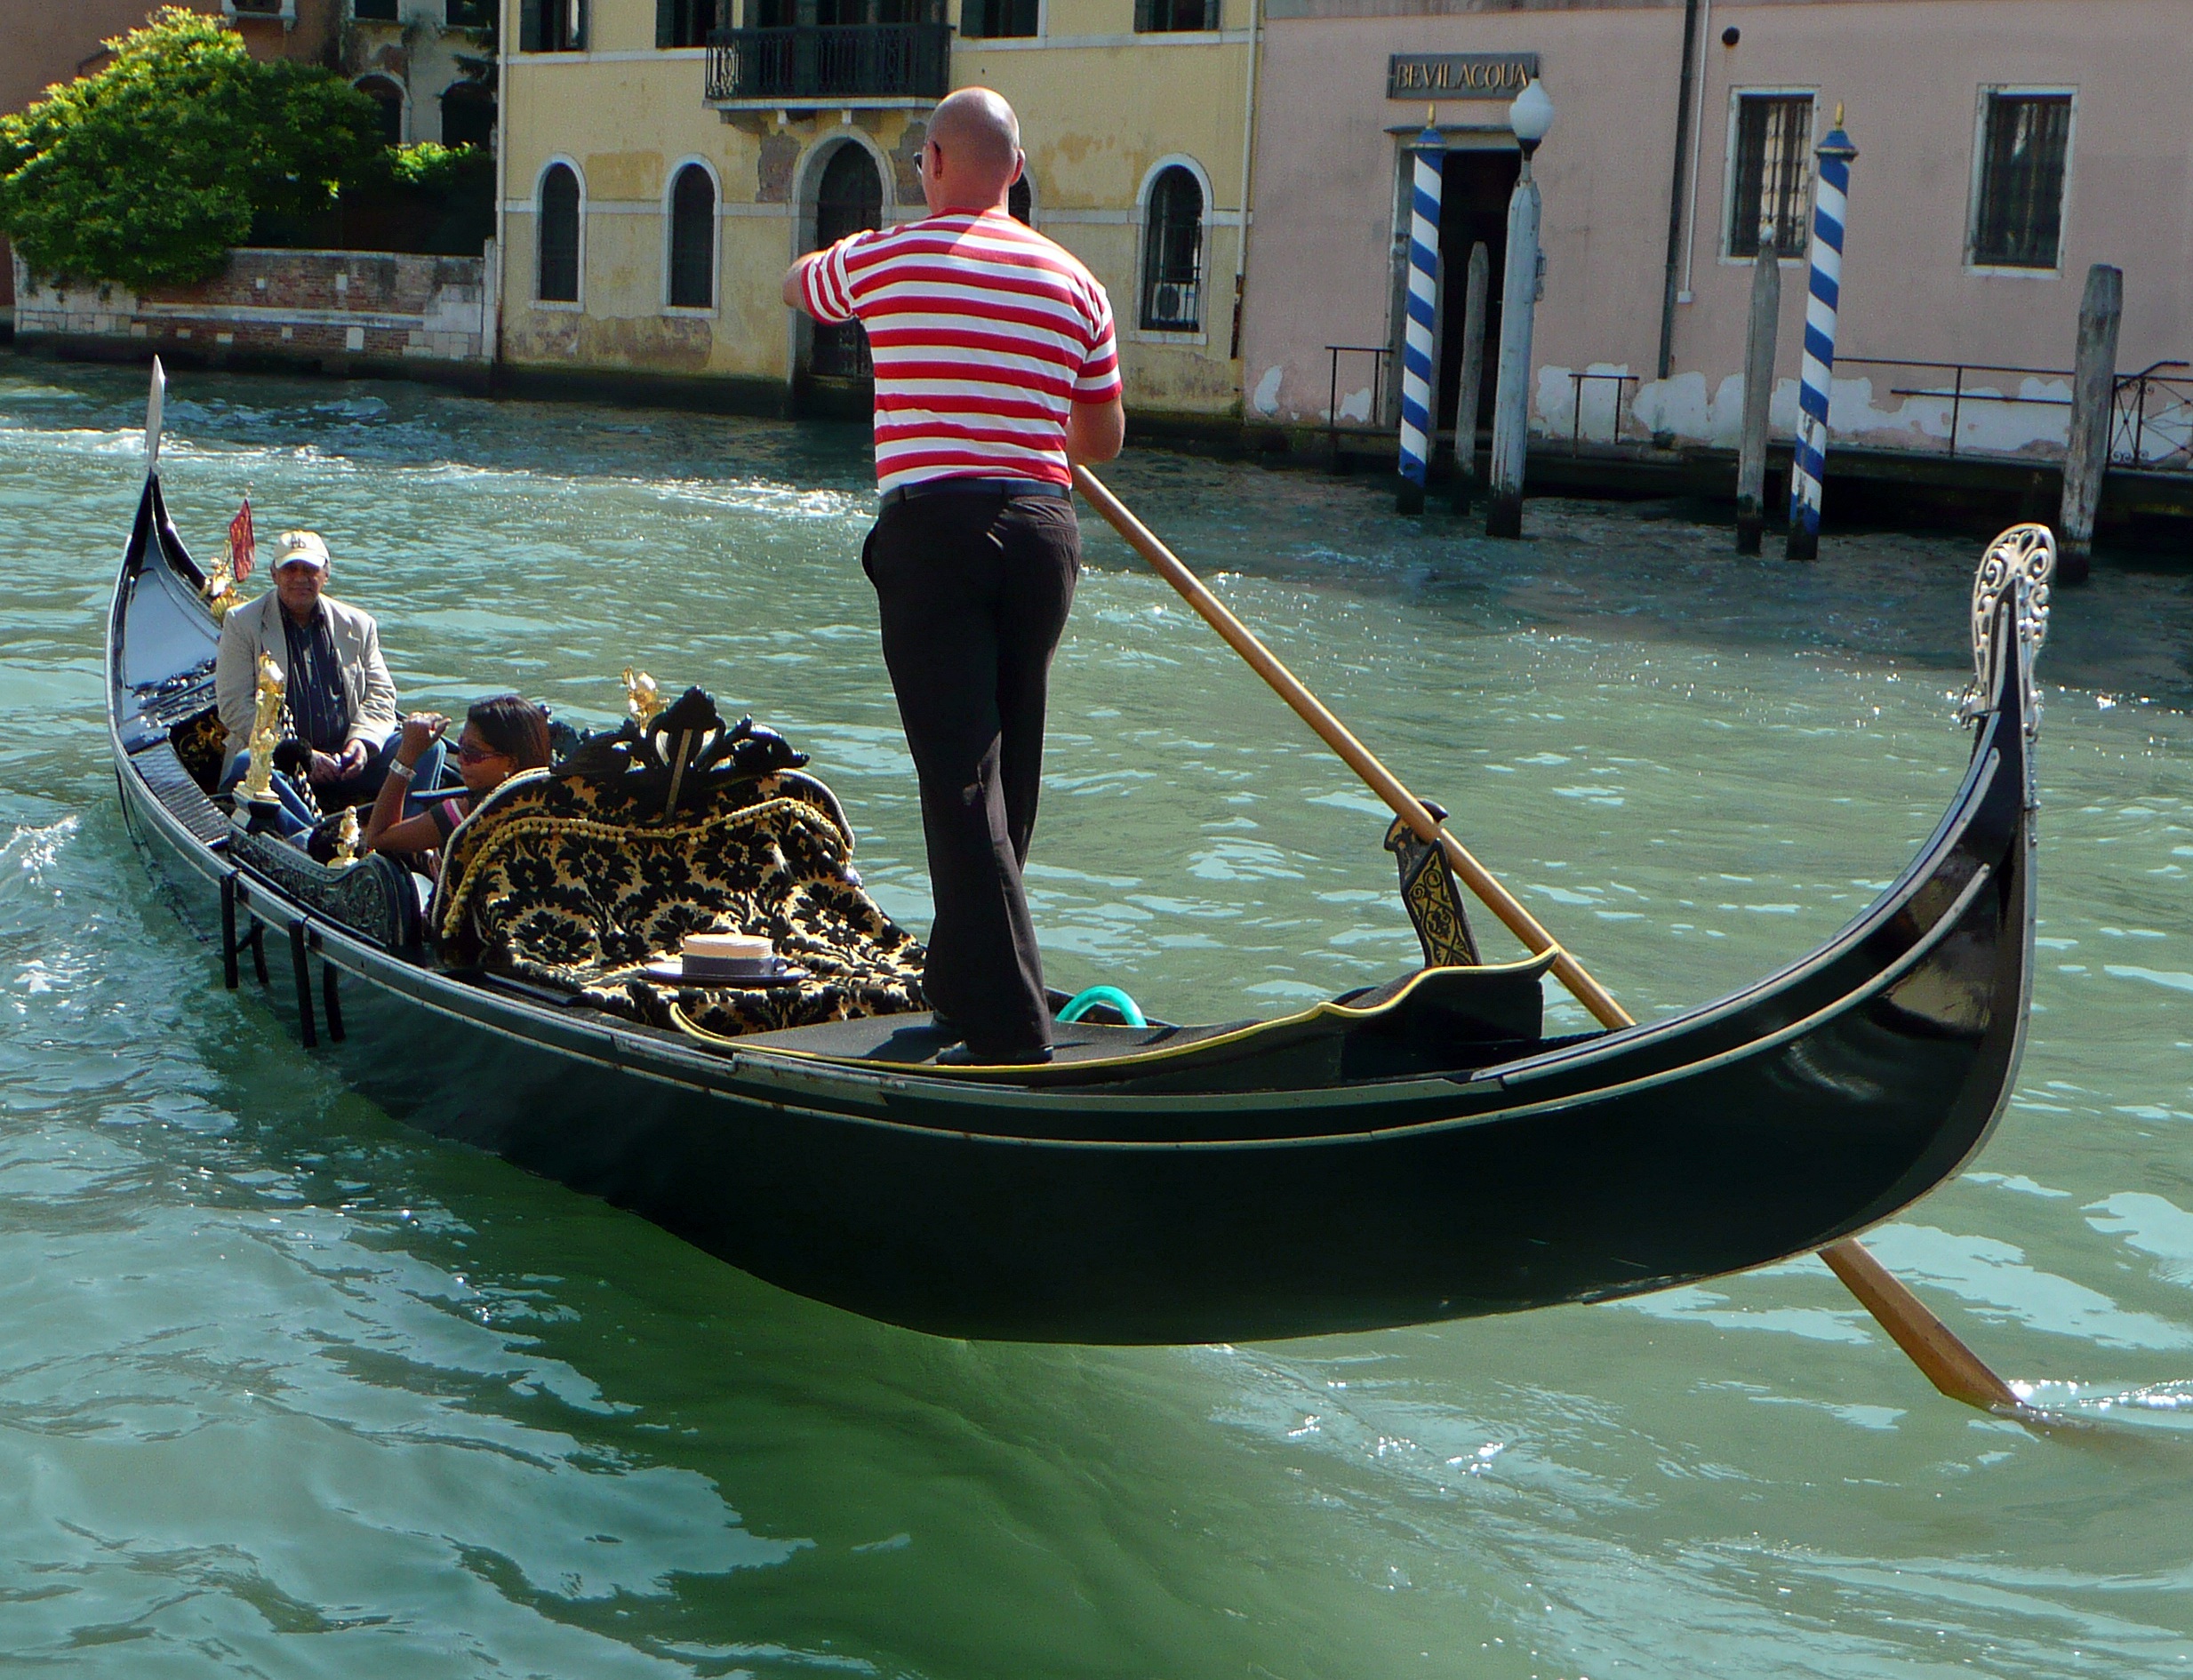
water, boat, canoe, vehicle, lagoon, romantic, italy, venice, boating, venezia, gondola, gondolas, watercraft, rowing, gondolier, longship, dinghy, skiff, watercraft rowing, viking ships, canale